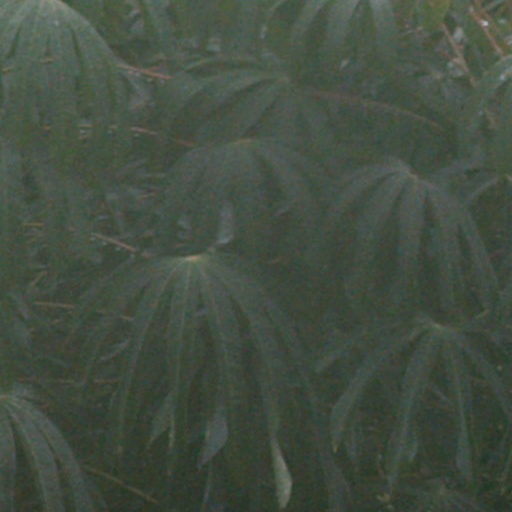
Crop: cassava